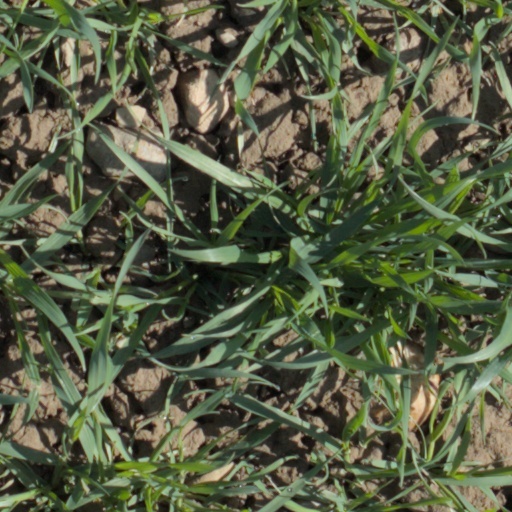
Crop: wheat